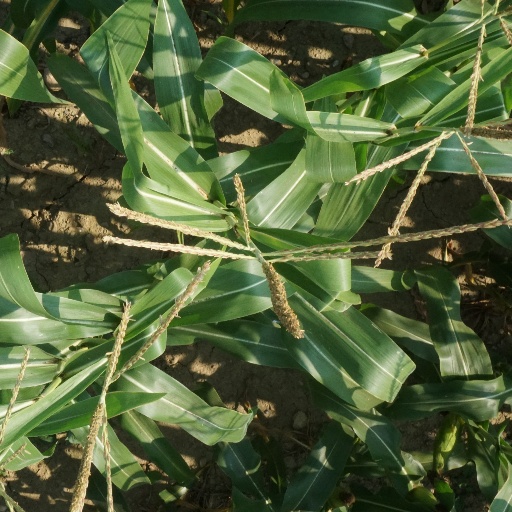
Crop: maize; corn